Berberis holstii

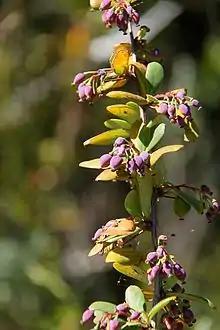
berries

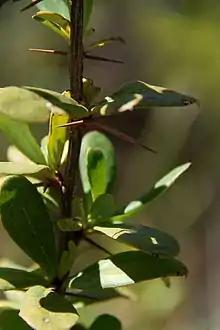
spines and leaves

"Berberis holstii" is hairless evergreen shrub of 1–3 m high, with reddish or brownish young shoots, that later develop dark grey bark. At the base of the short side shoots, that carry leaves and flowers, are 1–4 cm long spines with three (to five) branches. The leaves appear simple, but there are two short hairlike leaflets at the base. The large top leaflet is stiff and leathery, and mostly measures 2–3 cm in length, is generally inverted egg-shaped and may have a few spiny teeth along the margin and one at the tip. The typical yellow barberry flowers are in few flowered panicles 2½–7½ cm long. The three inner sepals are 6–7 mm long and rounded at their tip. The six petals are 4½–6 mm long and inverted egg-shaped. Like the flowers in many other "Berberis"-species, they contain stamens that respond to touch by rapidly moving upwards and inwards, to promote delivering pollen on the body of a visiting insect. The flowers will develop into long oval berries which retain the stigma, and are initially frosted green, turn to a frosted deep purple when ripe, and contain one to four seeds. In Malawi, flowers are present in October and November, while the berries are ripe in May and June.